Paedoclione doliiformis

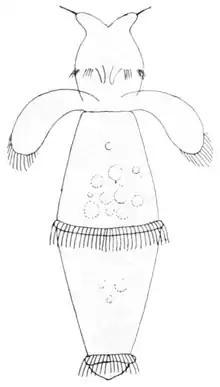
Drawing of ventral view of live "Paedoclione doliiformis".

"Paedoclione doliiformis" retains juvenile (larval) physical characteristics for the whole of its life. This is called neoteny (a kind of pedomorphosis).